Tanzania Standard Gauge Railway

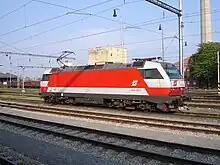
ÖBB 1014

The first operating locos on the SGR were second-hand Austrian Federal Railways class 1014 model electric locomotives. These are primarily used for testing. In addition, TRC has contracted with Korean firms Hyundai Rotem and Sung Shin Rolling Stock Technology for the supply of 17 SGR locomotive engines, 59 accompanying carriages and 10 electric multiple units (EMUs). On 30 December 2023, TRC took delivery of three locomotives as well as 27 passenger carriages (13 business class and 14 economy class carriages), bringing the total number of received carriages to 56. The EMU trainsets are expected to be delivered in batches between March and October 2024.